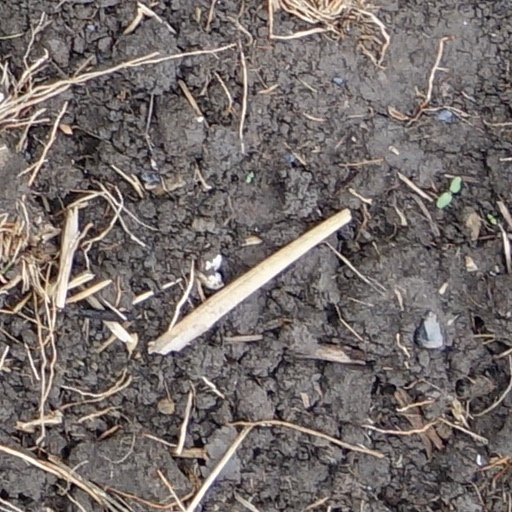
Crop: wheat